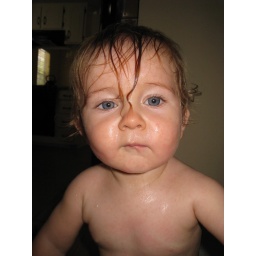
After playing in Ruca's water bowl